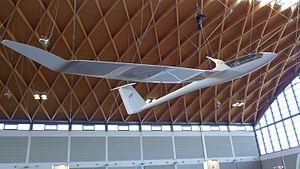
Le Schempp-Hirth Ventus-3 est un planeur produit par Schempp-Hirth. Il remplacera le Schempp-Hirth Ventus-2.